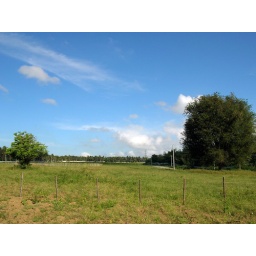
green grass grew all around